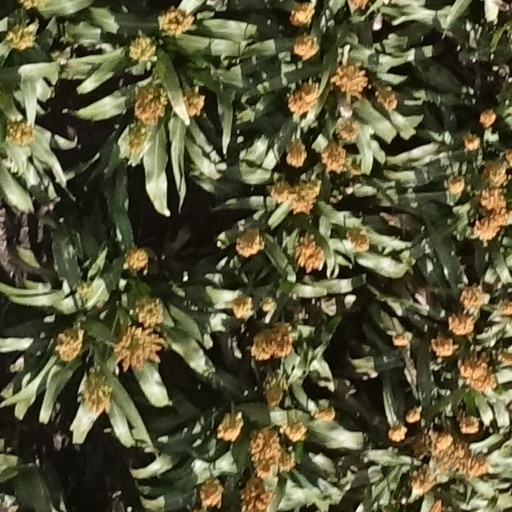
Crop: sorghum